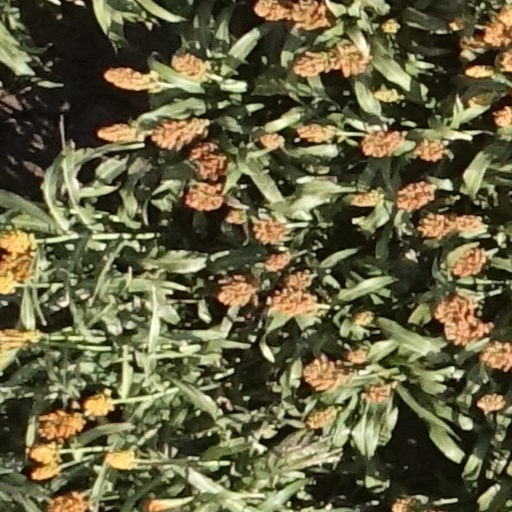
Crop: sorghum